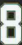
Number: 8